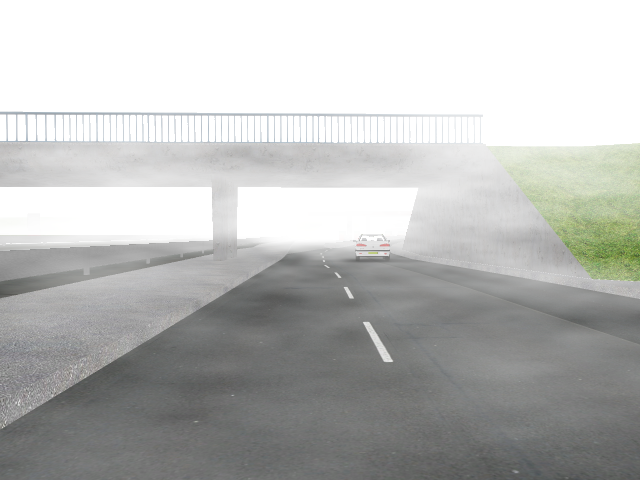
Weather: foggy or hazy